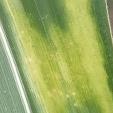
Crop: Maize
Condition: stripe-d